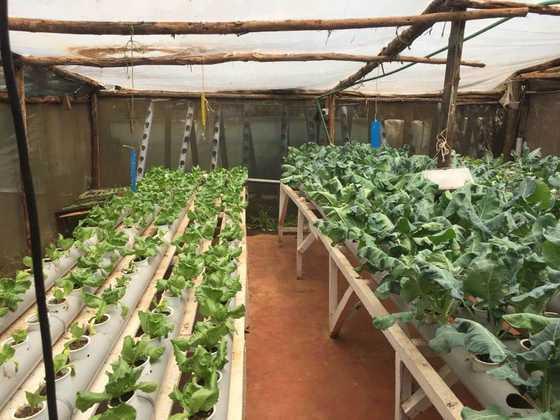
Mfumo wa kilimo ambapo mimea imepandwa katika mabomba meupe ikipokea virutubisho  moja kwa moja kupitia maji. Mimea hii inastawi bila udongo, jambo la ufanisi na njia ya kilimo. Mandhari inaonyesha muundo wa mbao na paa la plastiki ambayo inasaidia kulinda mimea.